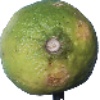
Label: limes